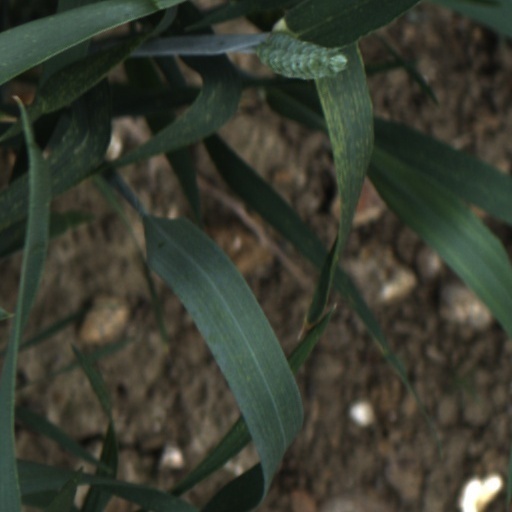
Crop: wheat